The Unfinished Twentieth Century

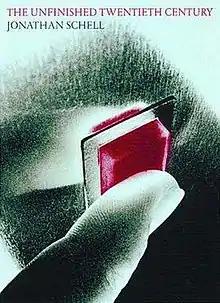
First edition

In the 2001 book The Unfinished Twentieth Century, author Jonathan Schell suggests that an essential feature of the twentieth century was the development of humankind's capacity for self-destruction, with the rise in many forms of "policies of extermination". Schell goes on to suggest that the world now faces a clear choice between the abolition of all nuclear weapons, and full nuclearization, as the necessary technology and materials diffuse around the globe.